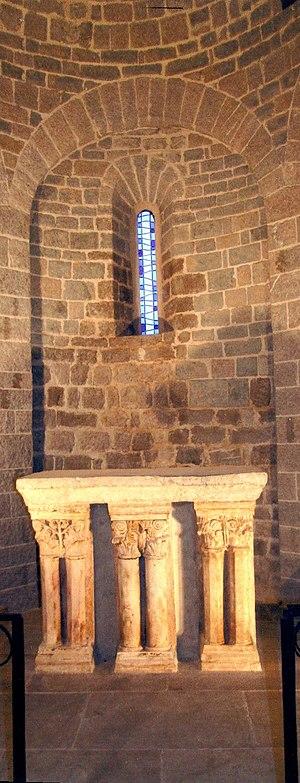
Laroque - Autel roman de la chapelle Saint-Jean.
La chapelle Saint-Jean de Laroque est un édifice religieux situé au cœur du village médiéval de Laroque dans le département français de l'Hérault et la région Occitanie.